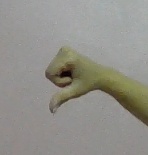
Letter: waw